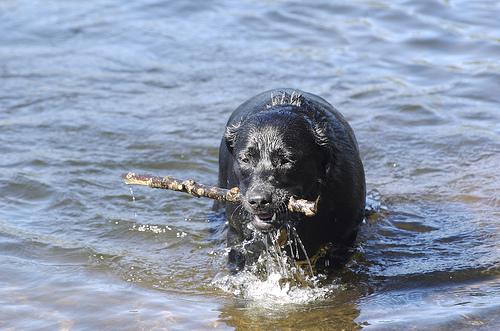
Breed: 3580-n000122-Labrador_retriever